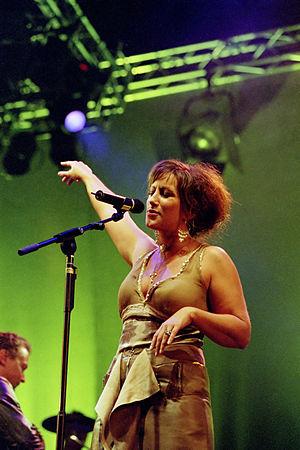
Lisa Nilsson est une chanteuse suédoise.